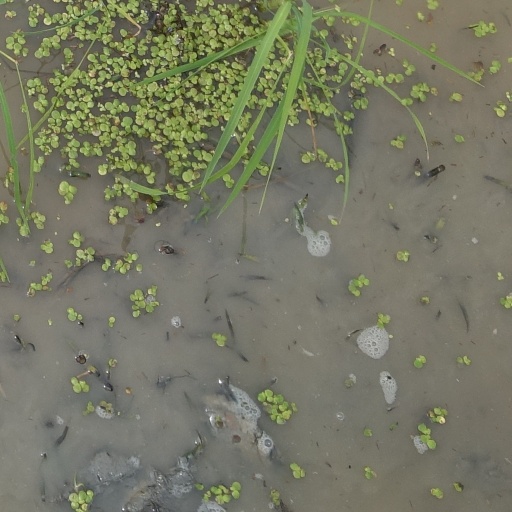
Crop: rice